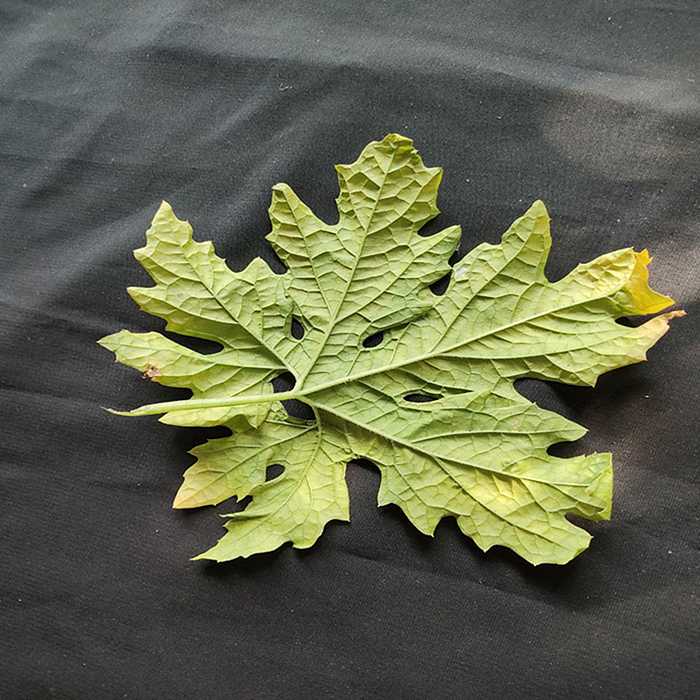
Plant: Bitter Gourd
Label: Mosaic virus